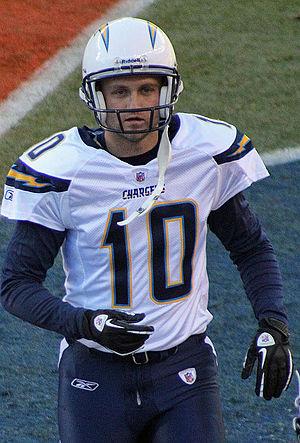
Nathaniel James Kaeding est un joueur américain de football américain. Il a, à ce jour, réussi 86,2 % de ses field goals, soit le deuxième meilleur pourcentage de l'histoire de la NFL derrière les 82,5% de Mike Vanderjagt.